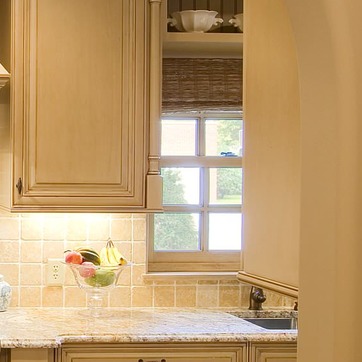
Material: glass